The Boat Race 1962

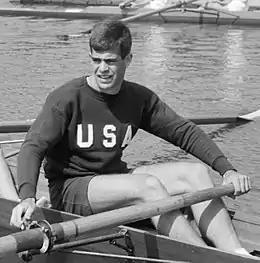
American rower Boyce Budd "(pictured in 1964)" occupied the number 6 seat for Cambridge.

Cambridge won the toss and elected to start from the Surrey station, handing the Middlesex side of the river to Oxford. The race commenced at 3.45 p.m., with the Dark Blues making a better start and quickly held the lead, as Cambridge had a "sticky second stroke". With both crews rating 34 strokes per minute, the Light Blues quickly restored parity before taking the lead and holding a one-length advantage by Craven Steps. A spurt from Oxford reduced the deficit to half a length but Cambridge began to pull away again, despite being outrated by the Dark Blues. Another spurt at the Crab Tree saw the two crews level by Harrods Furniture Depository, and as they passed below Hammersmith Bridge.